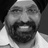
Emotion: happy